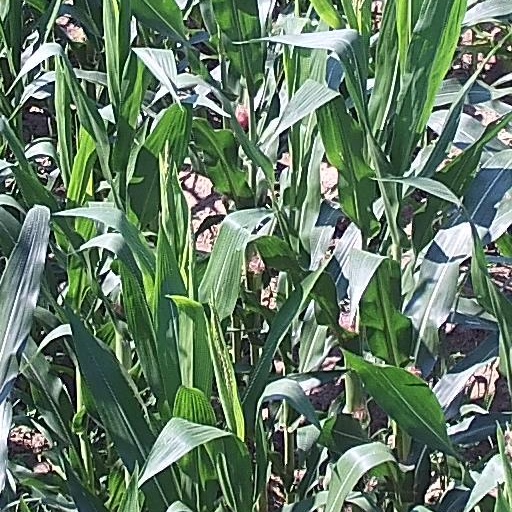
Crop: maize; corn